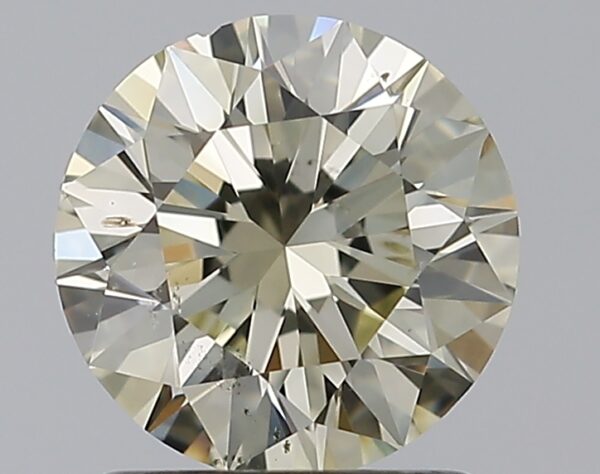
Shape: round
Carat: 1.2
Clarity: SI2
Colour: O-P
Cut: EX
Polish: EX
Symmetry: EX
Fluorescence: N
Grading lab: GIA
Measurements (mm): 6.73 x 6.77 x 4.25